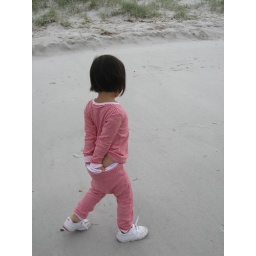
Fun @ the beach - near the house